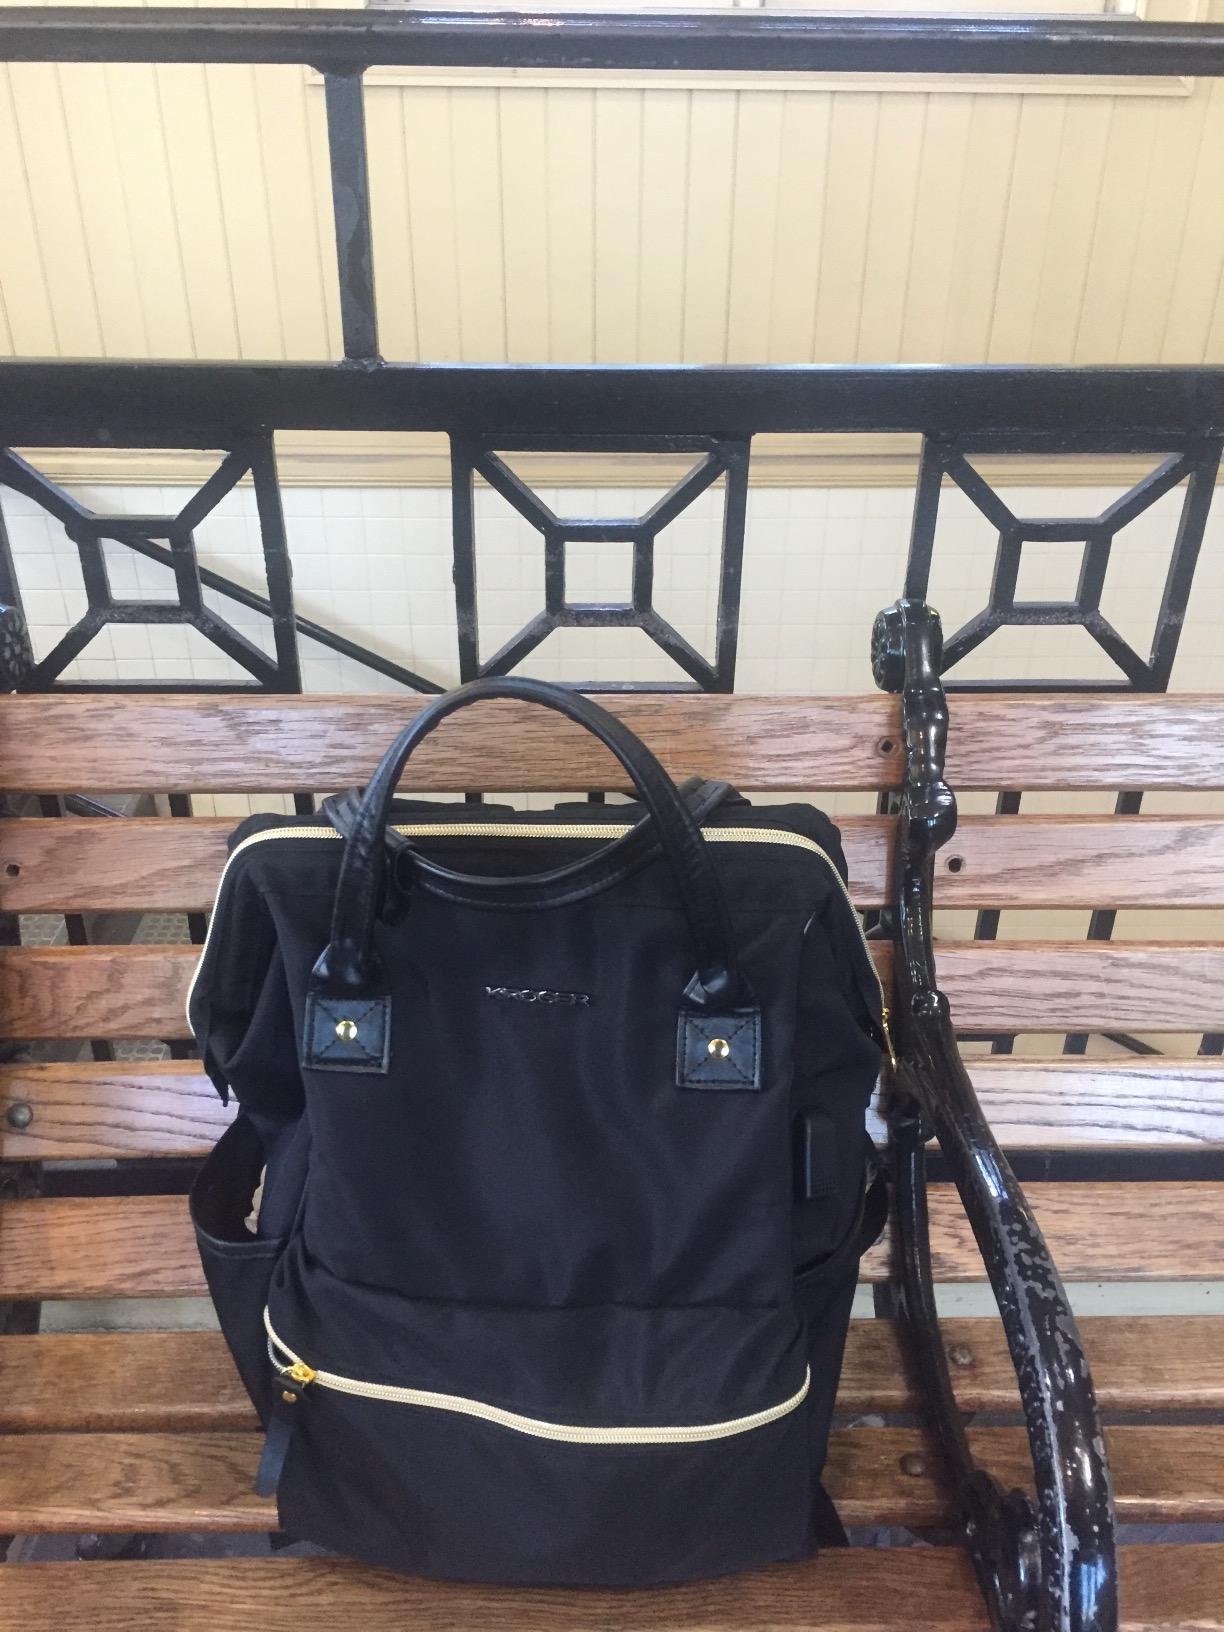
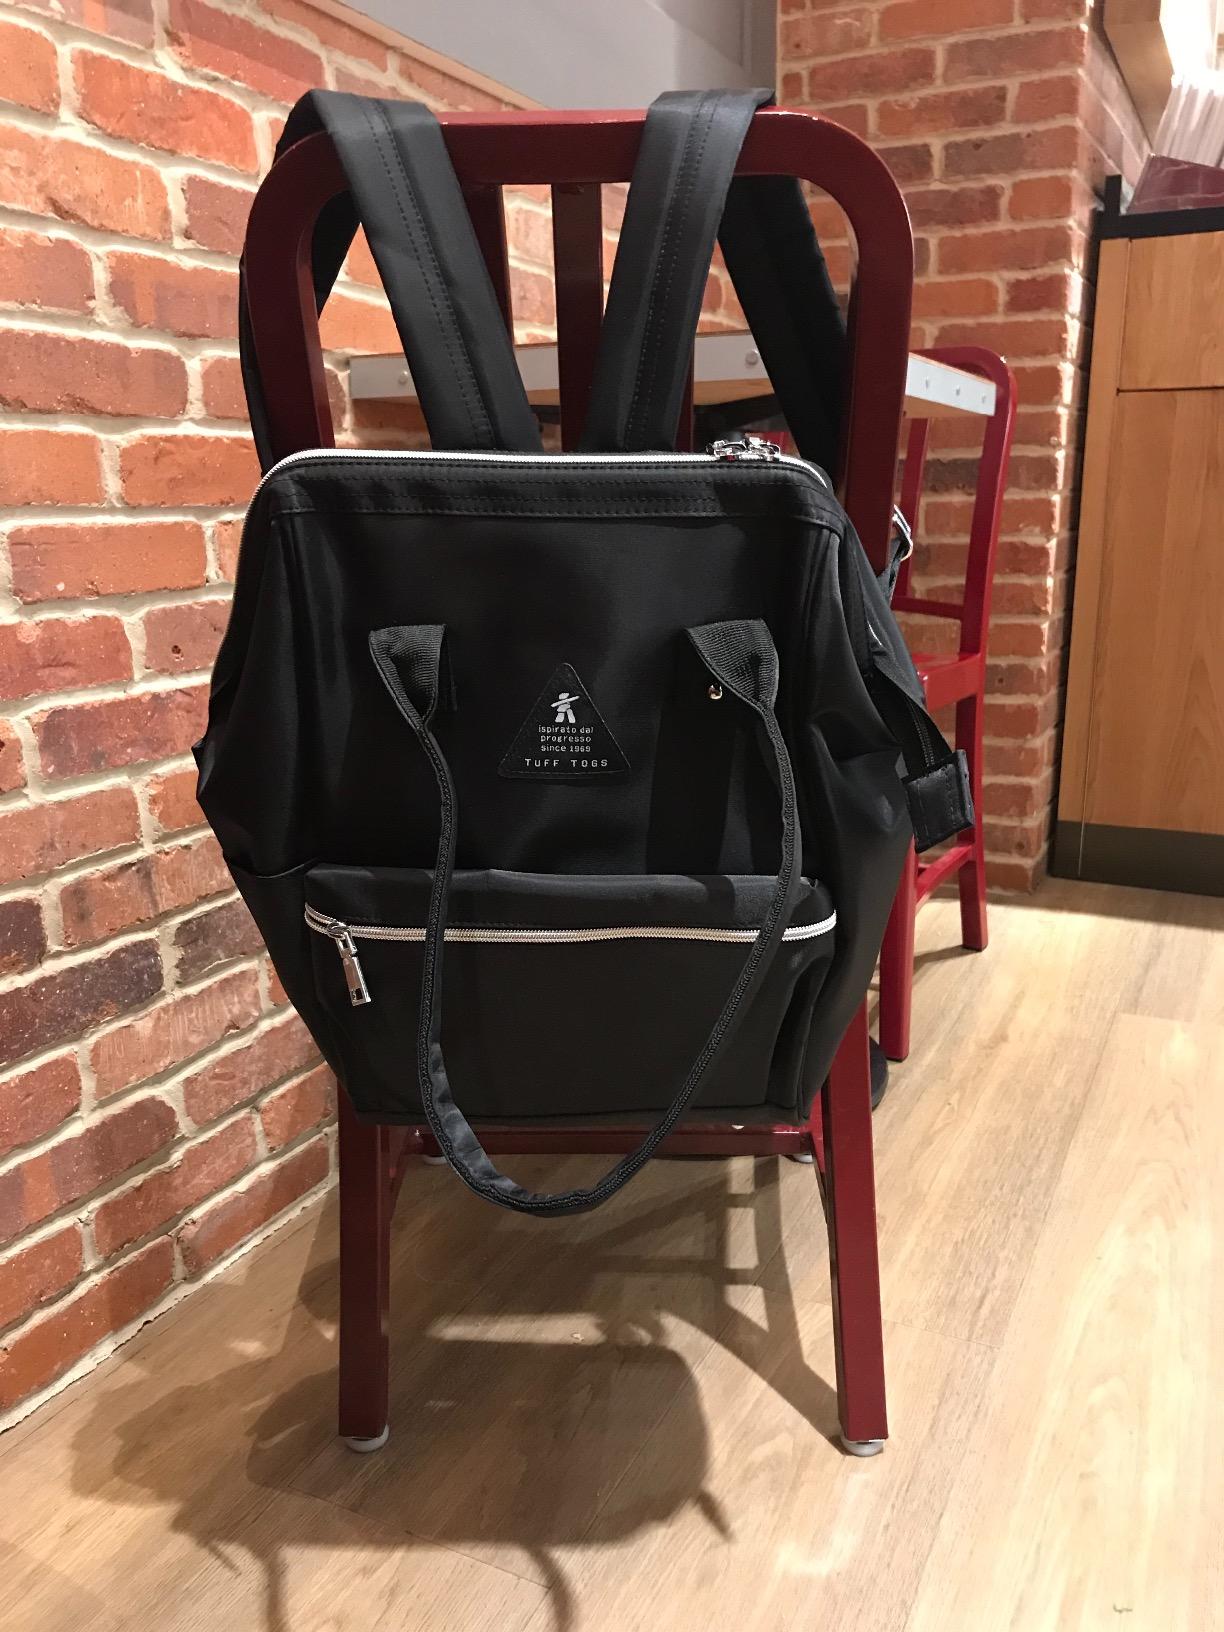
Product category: bag
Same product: no